Cumhuriyet Caddesi

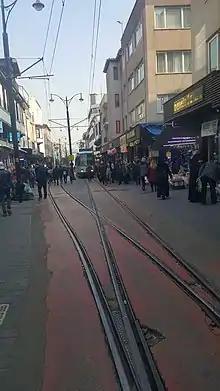
Tram line on the street

In line with the new planning made for Bursa bazaars after 2004, it was closed to vehicle traffic and turned into a street used only by pedestrians. Removal of air conditioners and advertising signs on the facades of buildings on the street within the scope of restoration and reconstruction works; Various interventions were made, such as replacing heat-insulated windows and joinery.